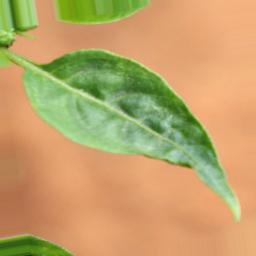
Label: mites_and_trips